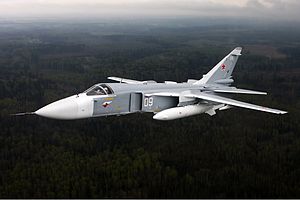
Sukhoj Su-24
En Sukhoj Su-24 fra det russiske luftvåben i 2009
Sukhoj Su-24 er en to-motorers supersonisk jagerbomber udviklet af flykonstruktionsvirksomheden Sukhoj i Sovjetunionen. Flyet er designet med en variabel pilgeometri. Flyets besætning består af to personer placeret ved siden af hinanden.